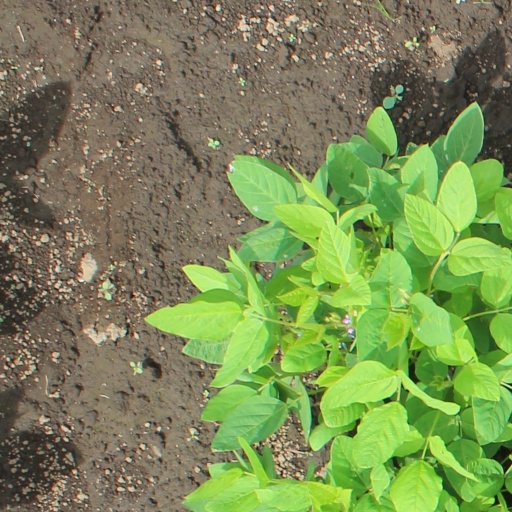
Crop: soybean